Watchmen

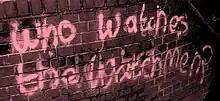
Graffiti similar to that which appears in "Watchmen". Hemel Hempstead, May 2008

Bradford Wright described "Watchmen" as "Moore's obituary for the concept of heroes in general and superheroes in particular." Putting the story in a contemporary sociological context, Wright wrote that the characters of "Watchmen" were Moore's "admonition to those who trusted in 'heroes' and leaders to guard the world's fate". He added that to place faith in such icons was to give up personal responsibility to "the Reagans, Thatchers, and other 'Watchmen' of the world who supposed to 'rescue' us and perhaps lay waste to the planet in the process". Moore specifically stated in 1986 that he was writing "Watchmen" to be "not anti-Americanism, [but] anti-Reaganism", specifically believing that "at the moment a certain part of Reagan's America isn't scared. They think they're invulnerable." Before the series premiered, Gibbons stated: "There's no overt political message at all. It's a fantasy extrapolation of what might happen and if people can see things in it that apply to the real America, then they're reading it into the comic [...]." While Moore wanted to write about "power politics" and the "worrying" times he lived in, he stated the reason that the story was set in an alternate reality was because he was worried that readers would "switch off" if he attacked a leader they admired. Moore stated in 1986 that he "was consciously trying to do something that would make people feel uneasy."